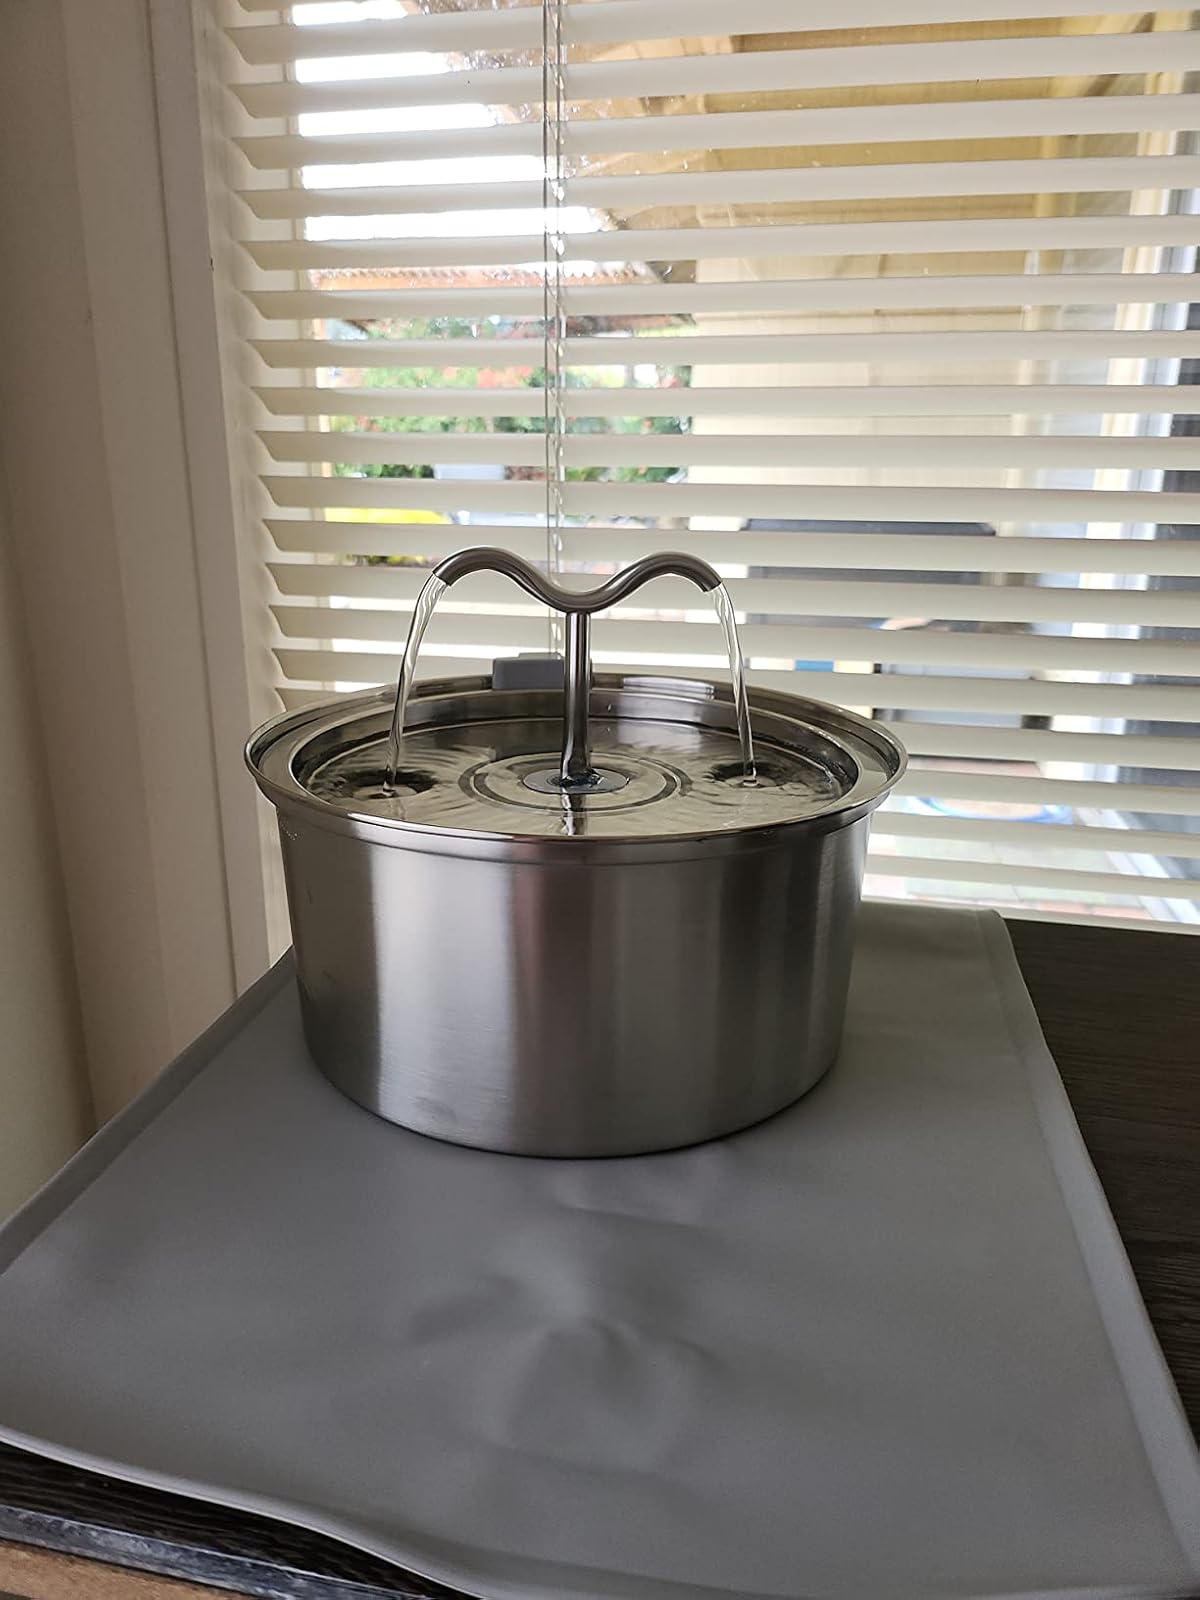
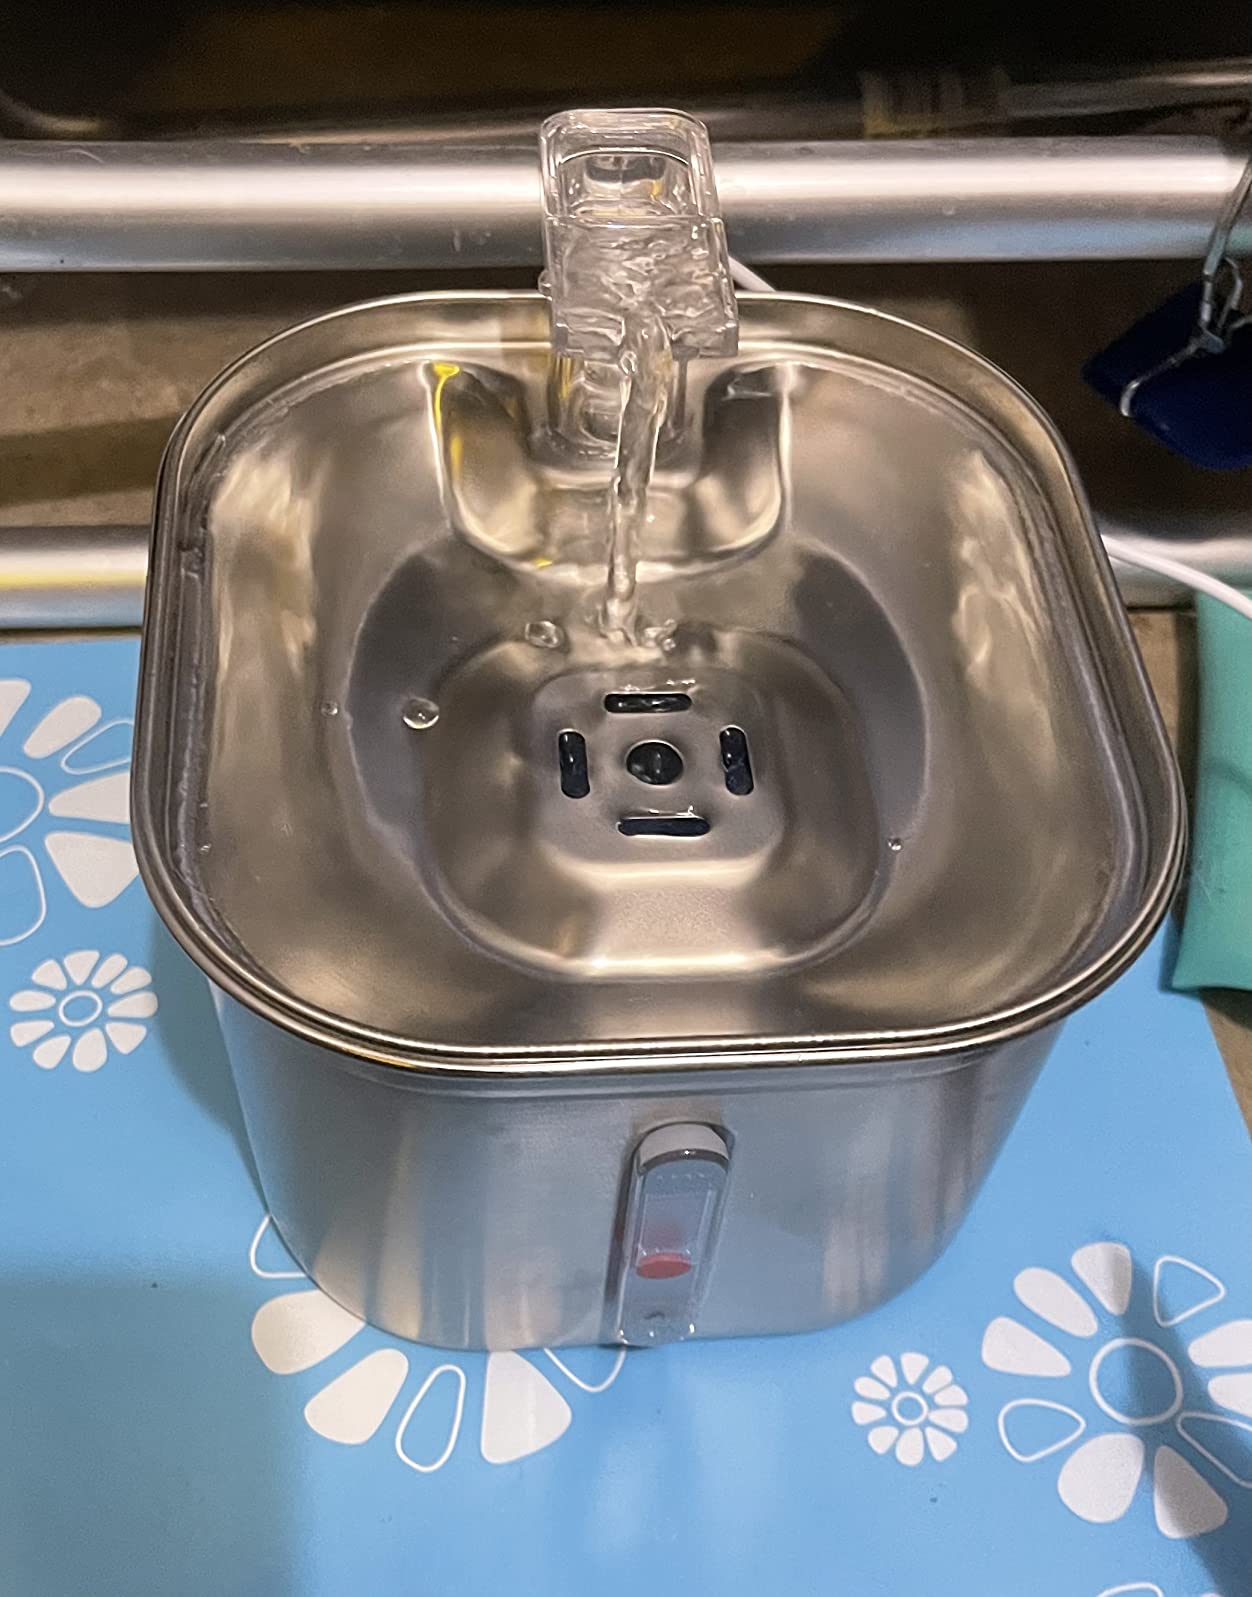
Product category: items_bowl
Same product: no